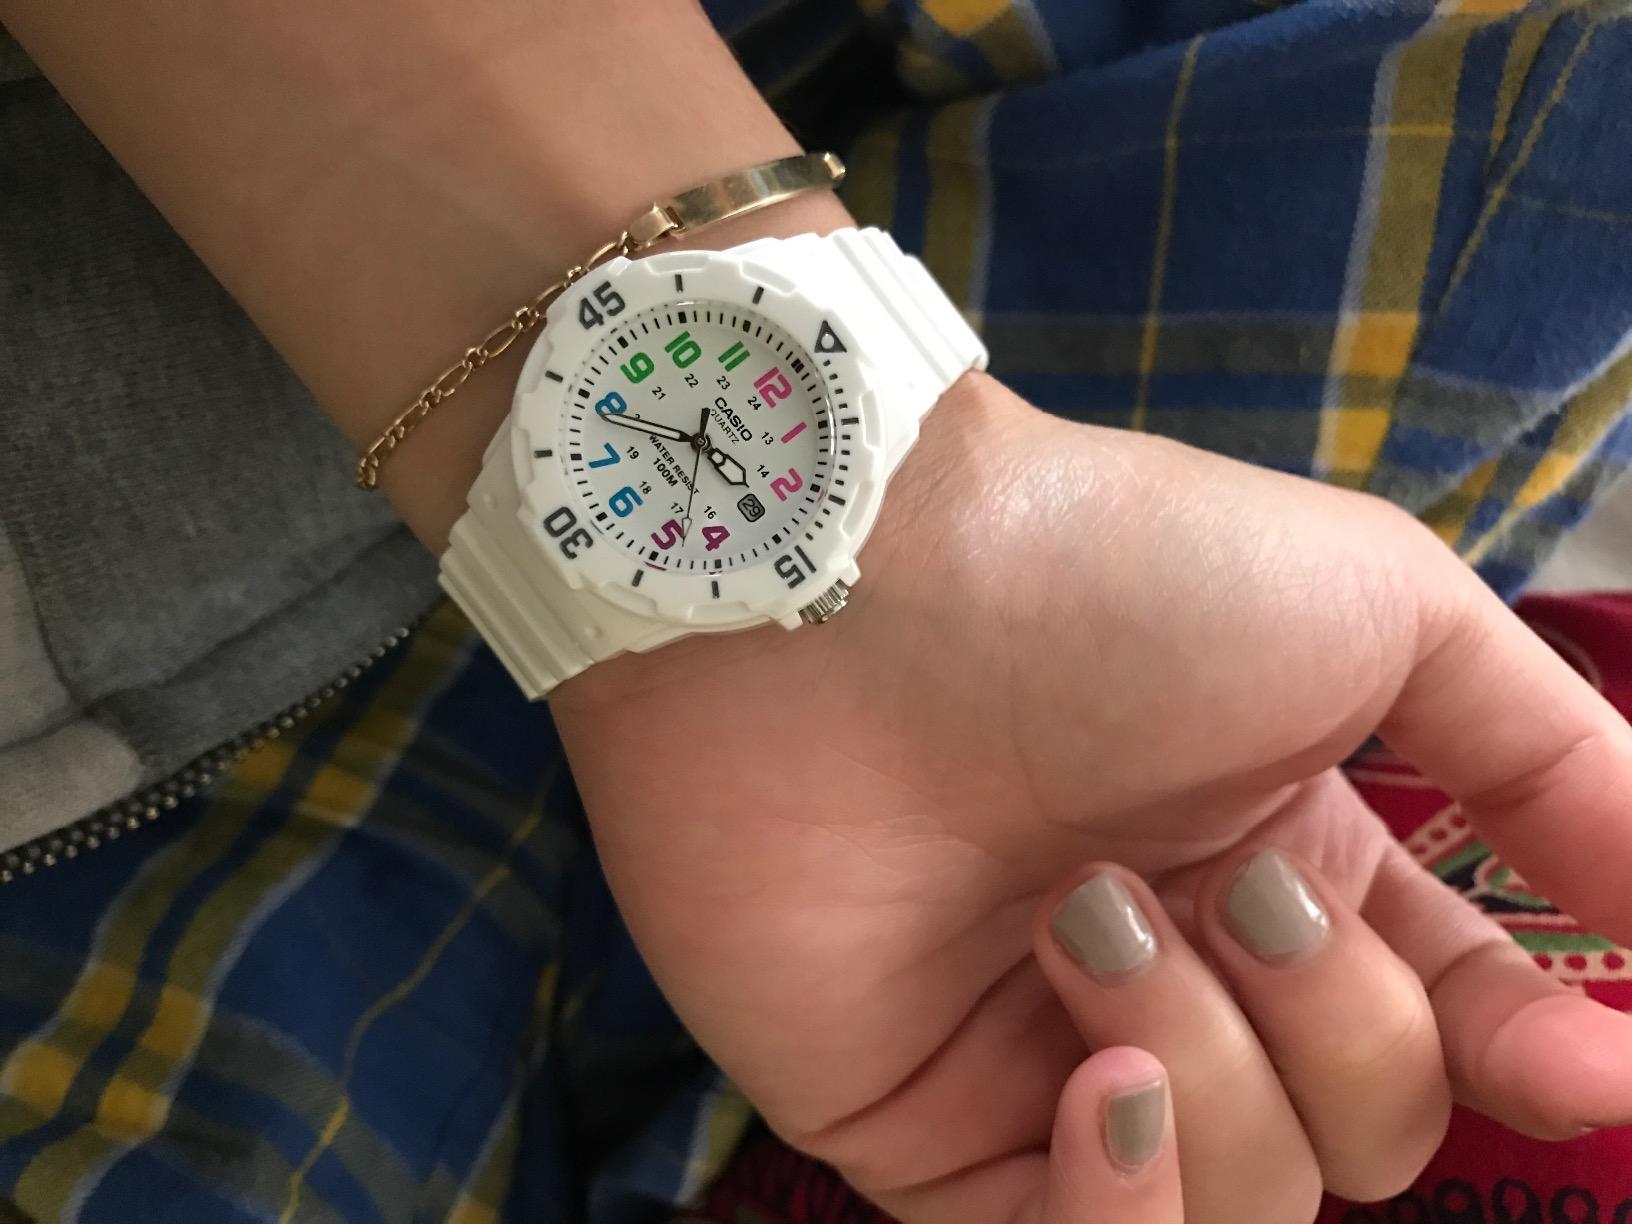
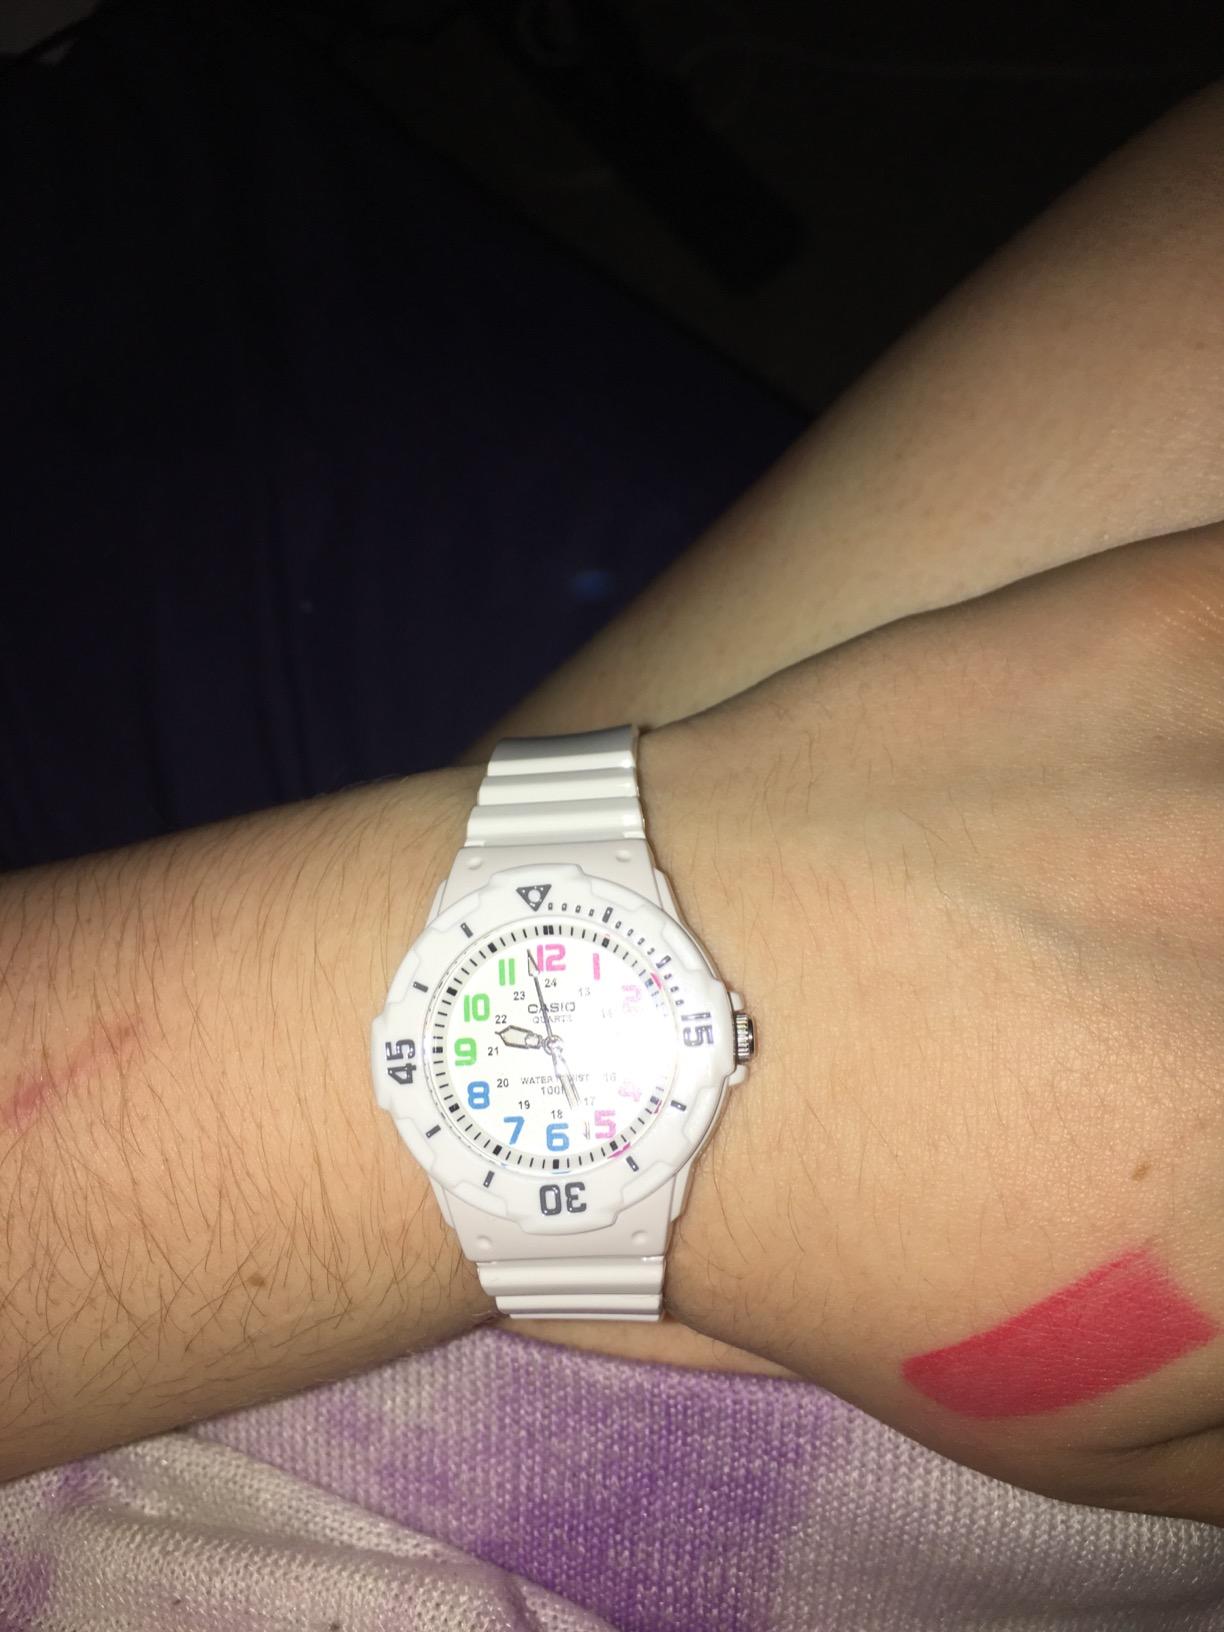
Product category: accessories_watch
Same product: yes